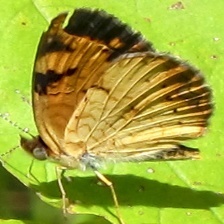
Species: CRECENT